Geology of Venus

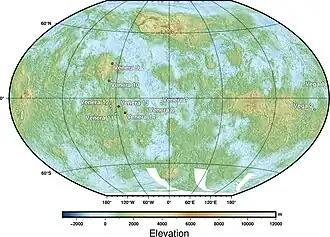
Venus topography

The surface of Venus is comparatively flat. When 93% of the topography was mapped by Pioneer Venus Orbiter, scientists found that the total distance from the lowest point to the highest point on the entire surface was about , about the same as the vertical distance between the Earth's ocean floor and the higher summits of the Himalayas. This similarity is to be expected as the maximum attainable elevation contrasts on a planet are largely dictated by the strength of the planet's gravity and the mechanical strength of its lithosphere, these are similar for Earth and Venus.